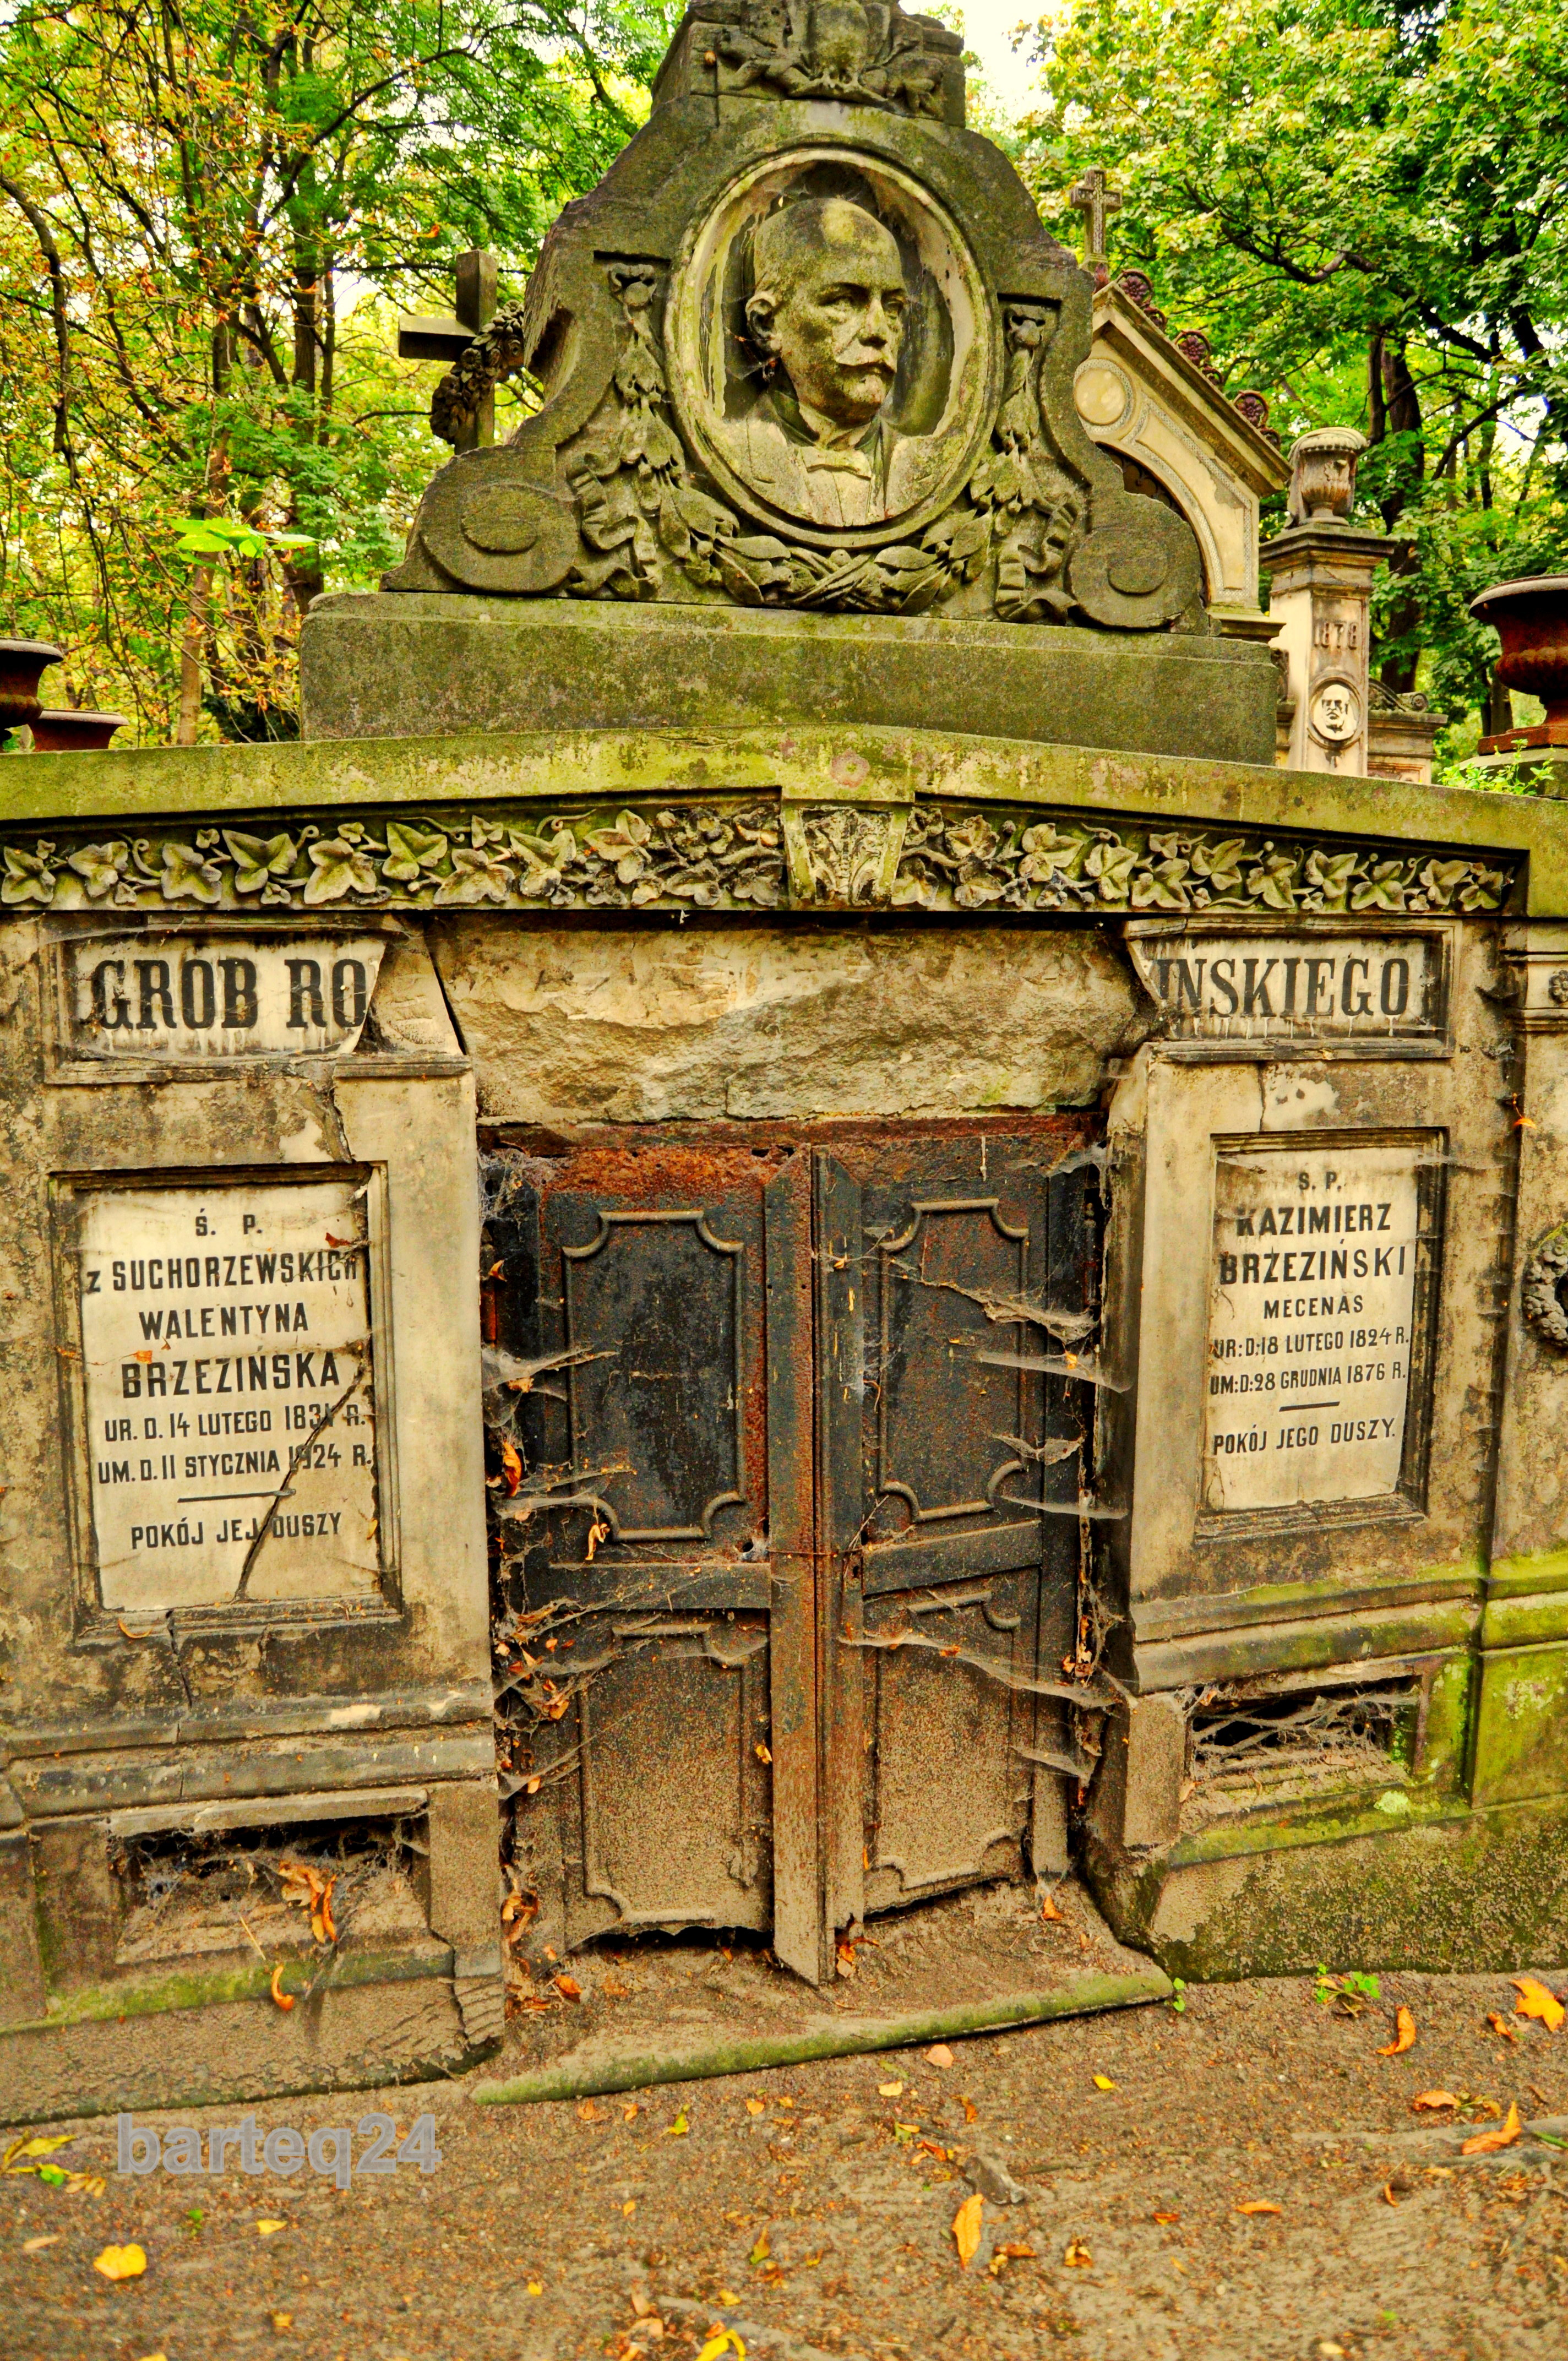
europe, place of worship, grave, art, temple, poland, shrine, history, warsaw, cementery, starepow zki, ancient history